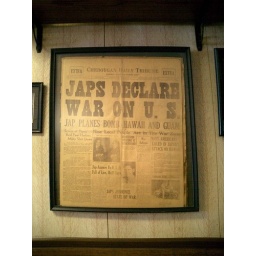
Old newspaper on the wall of a restaurant in Grayling, MI.